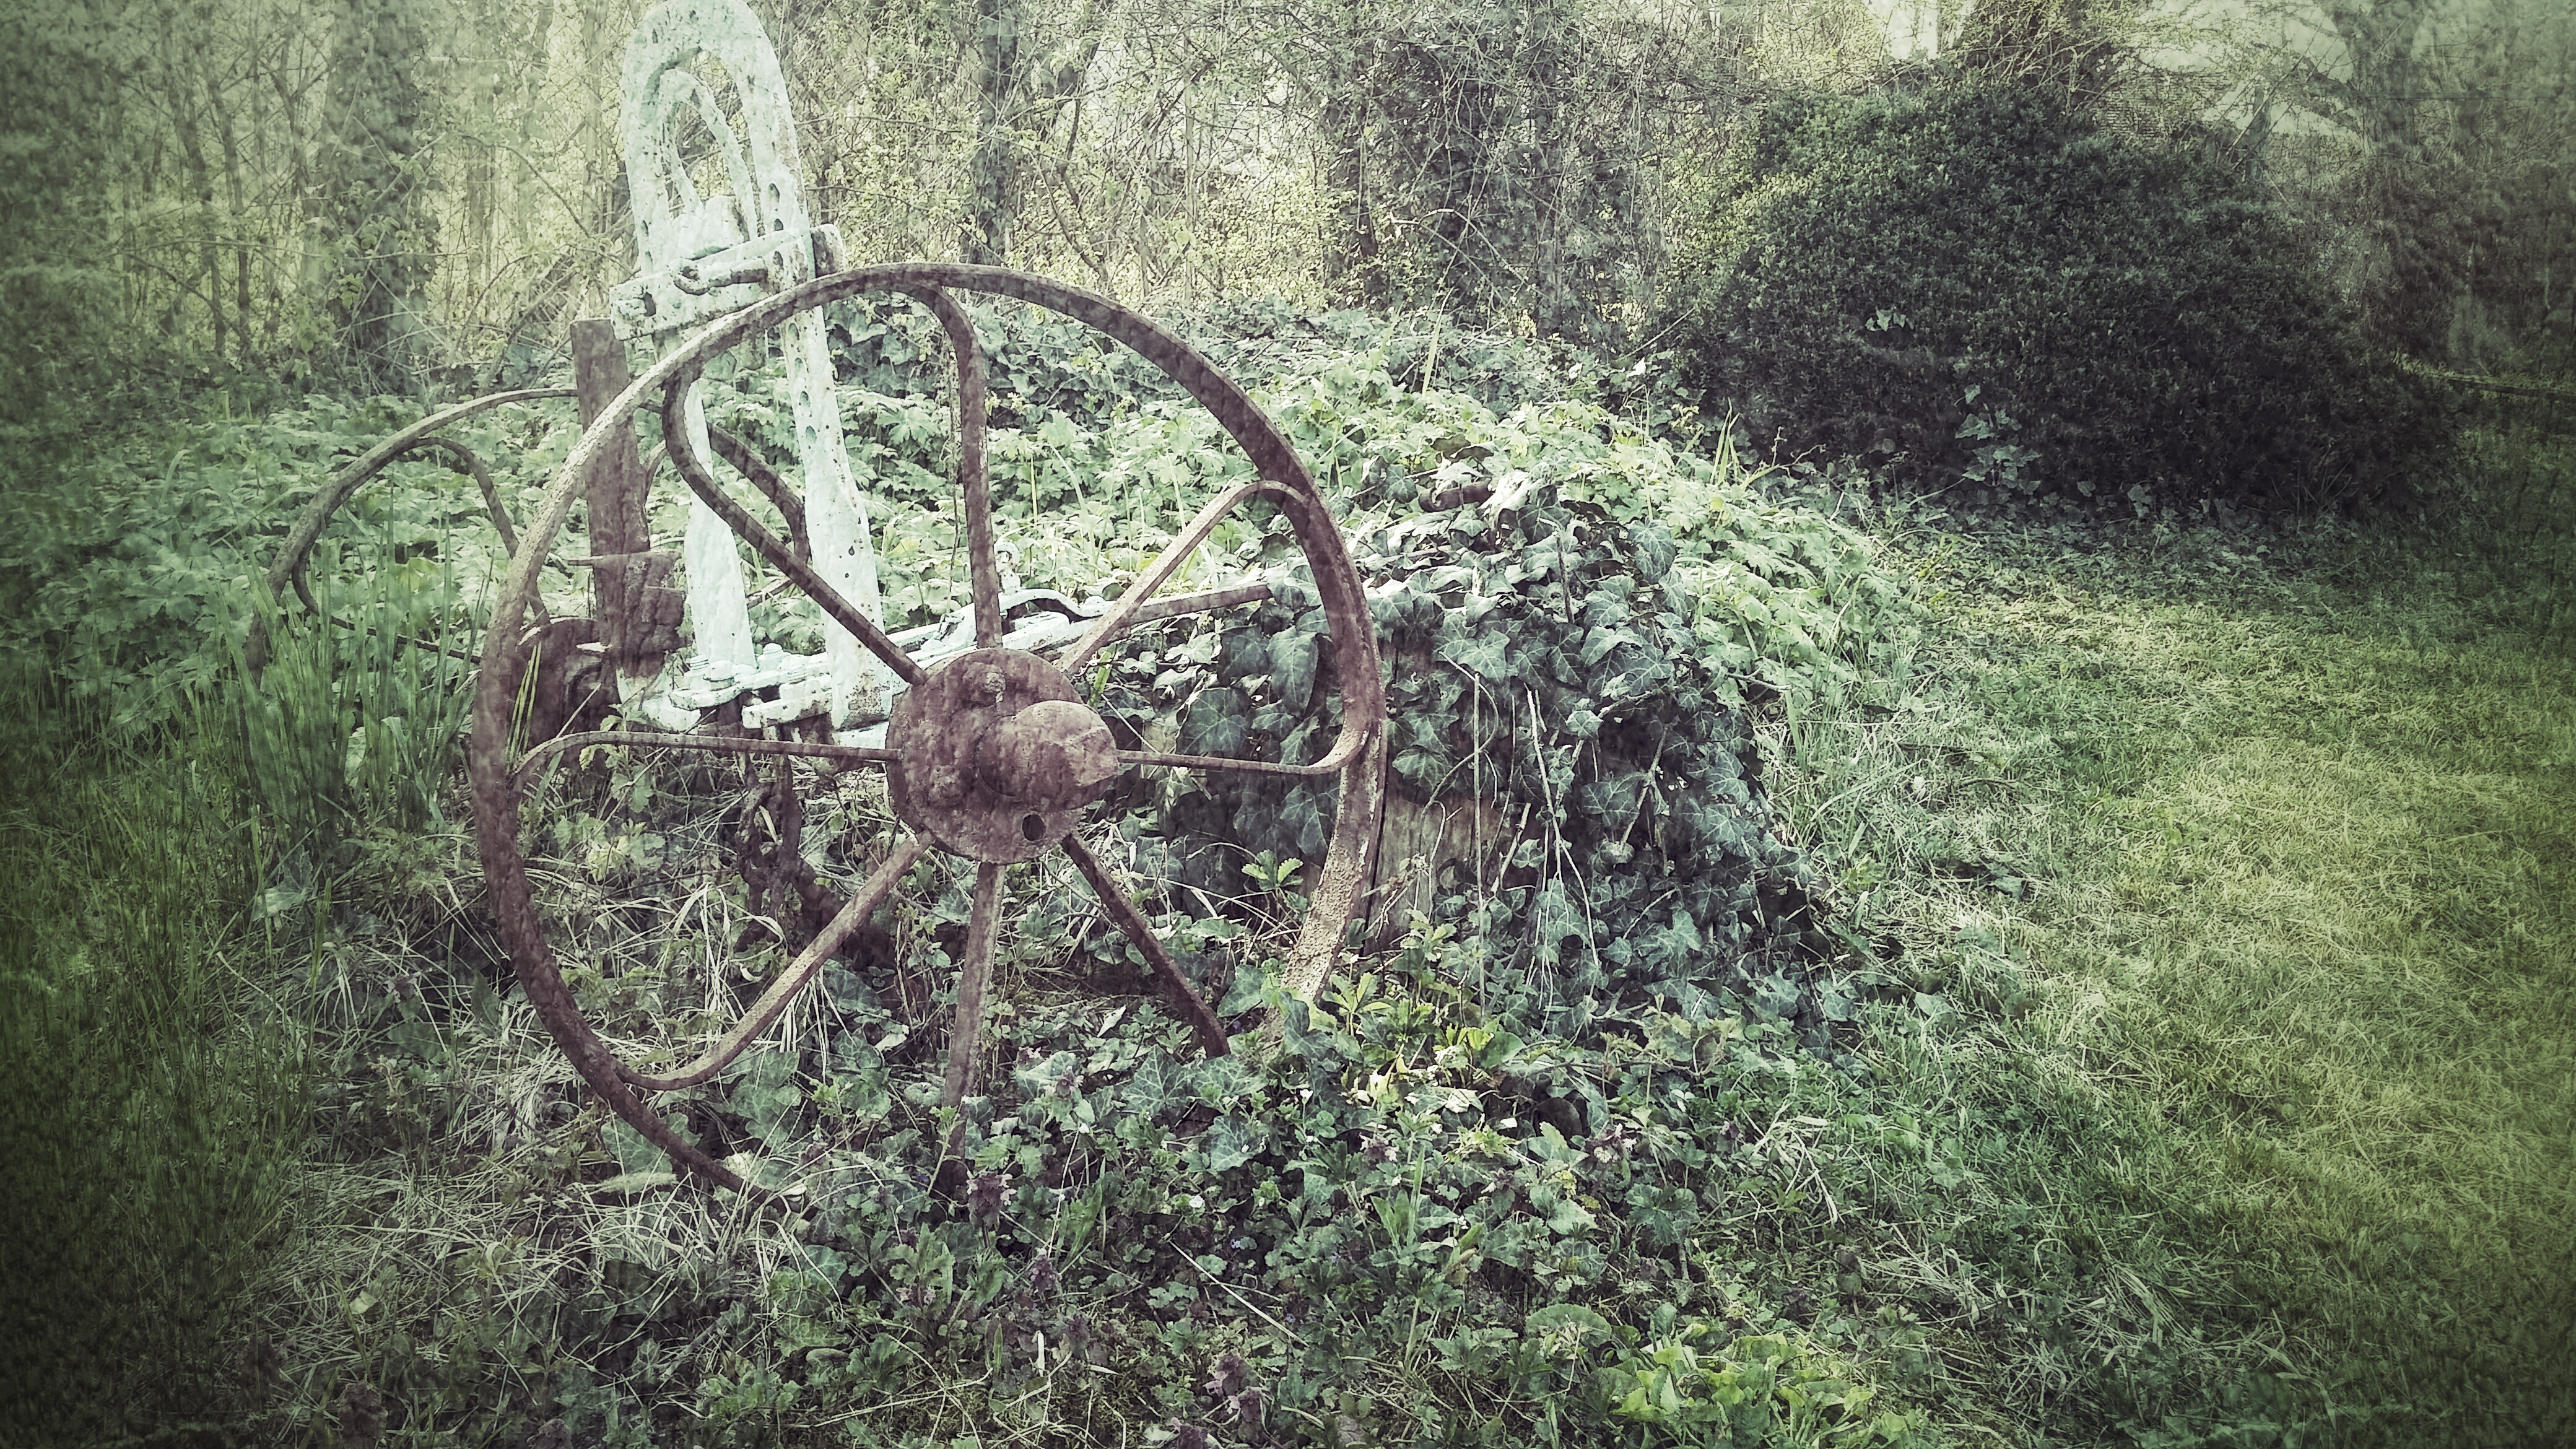
old, metal, chart, wheel, vegetation, tree, woodland, flora, forest, grass, branch, biome, plant, old growth forest, jungle, grass family, shrubland, landscape